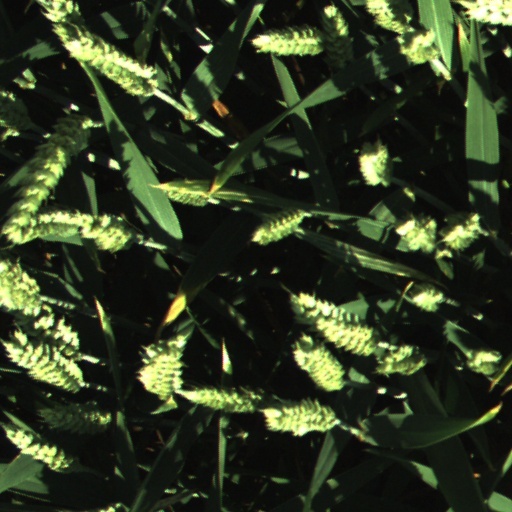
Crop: wheat